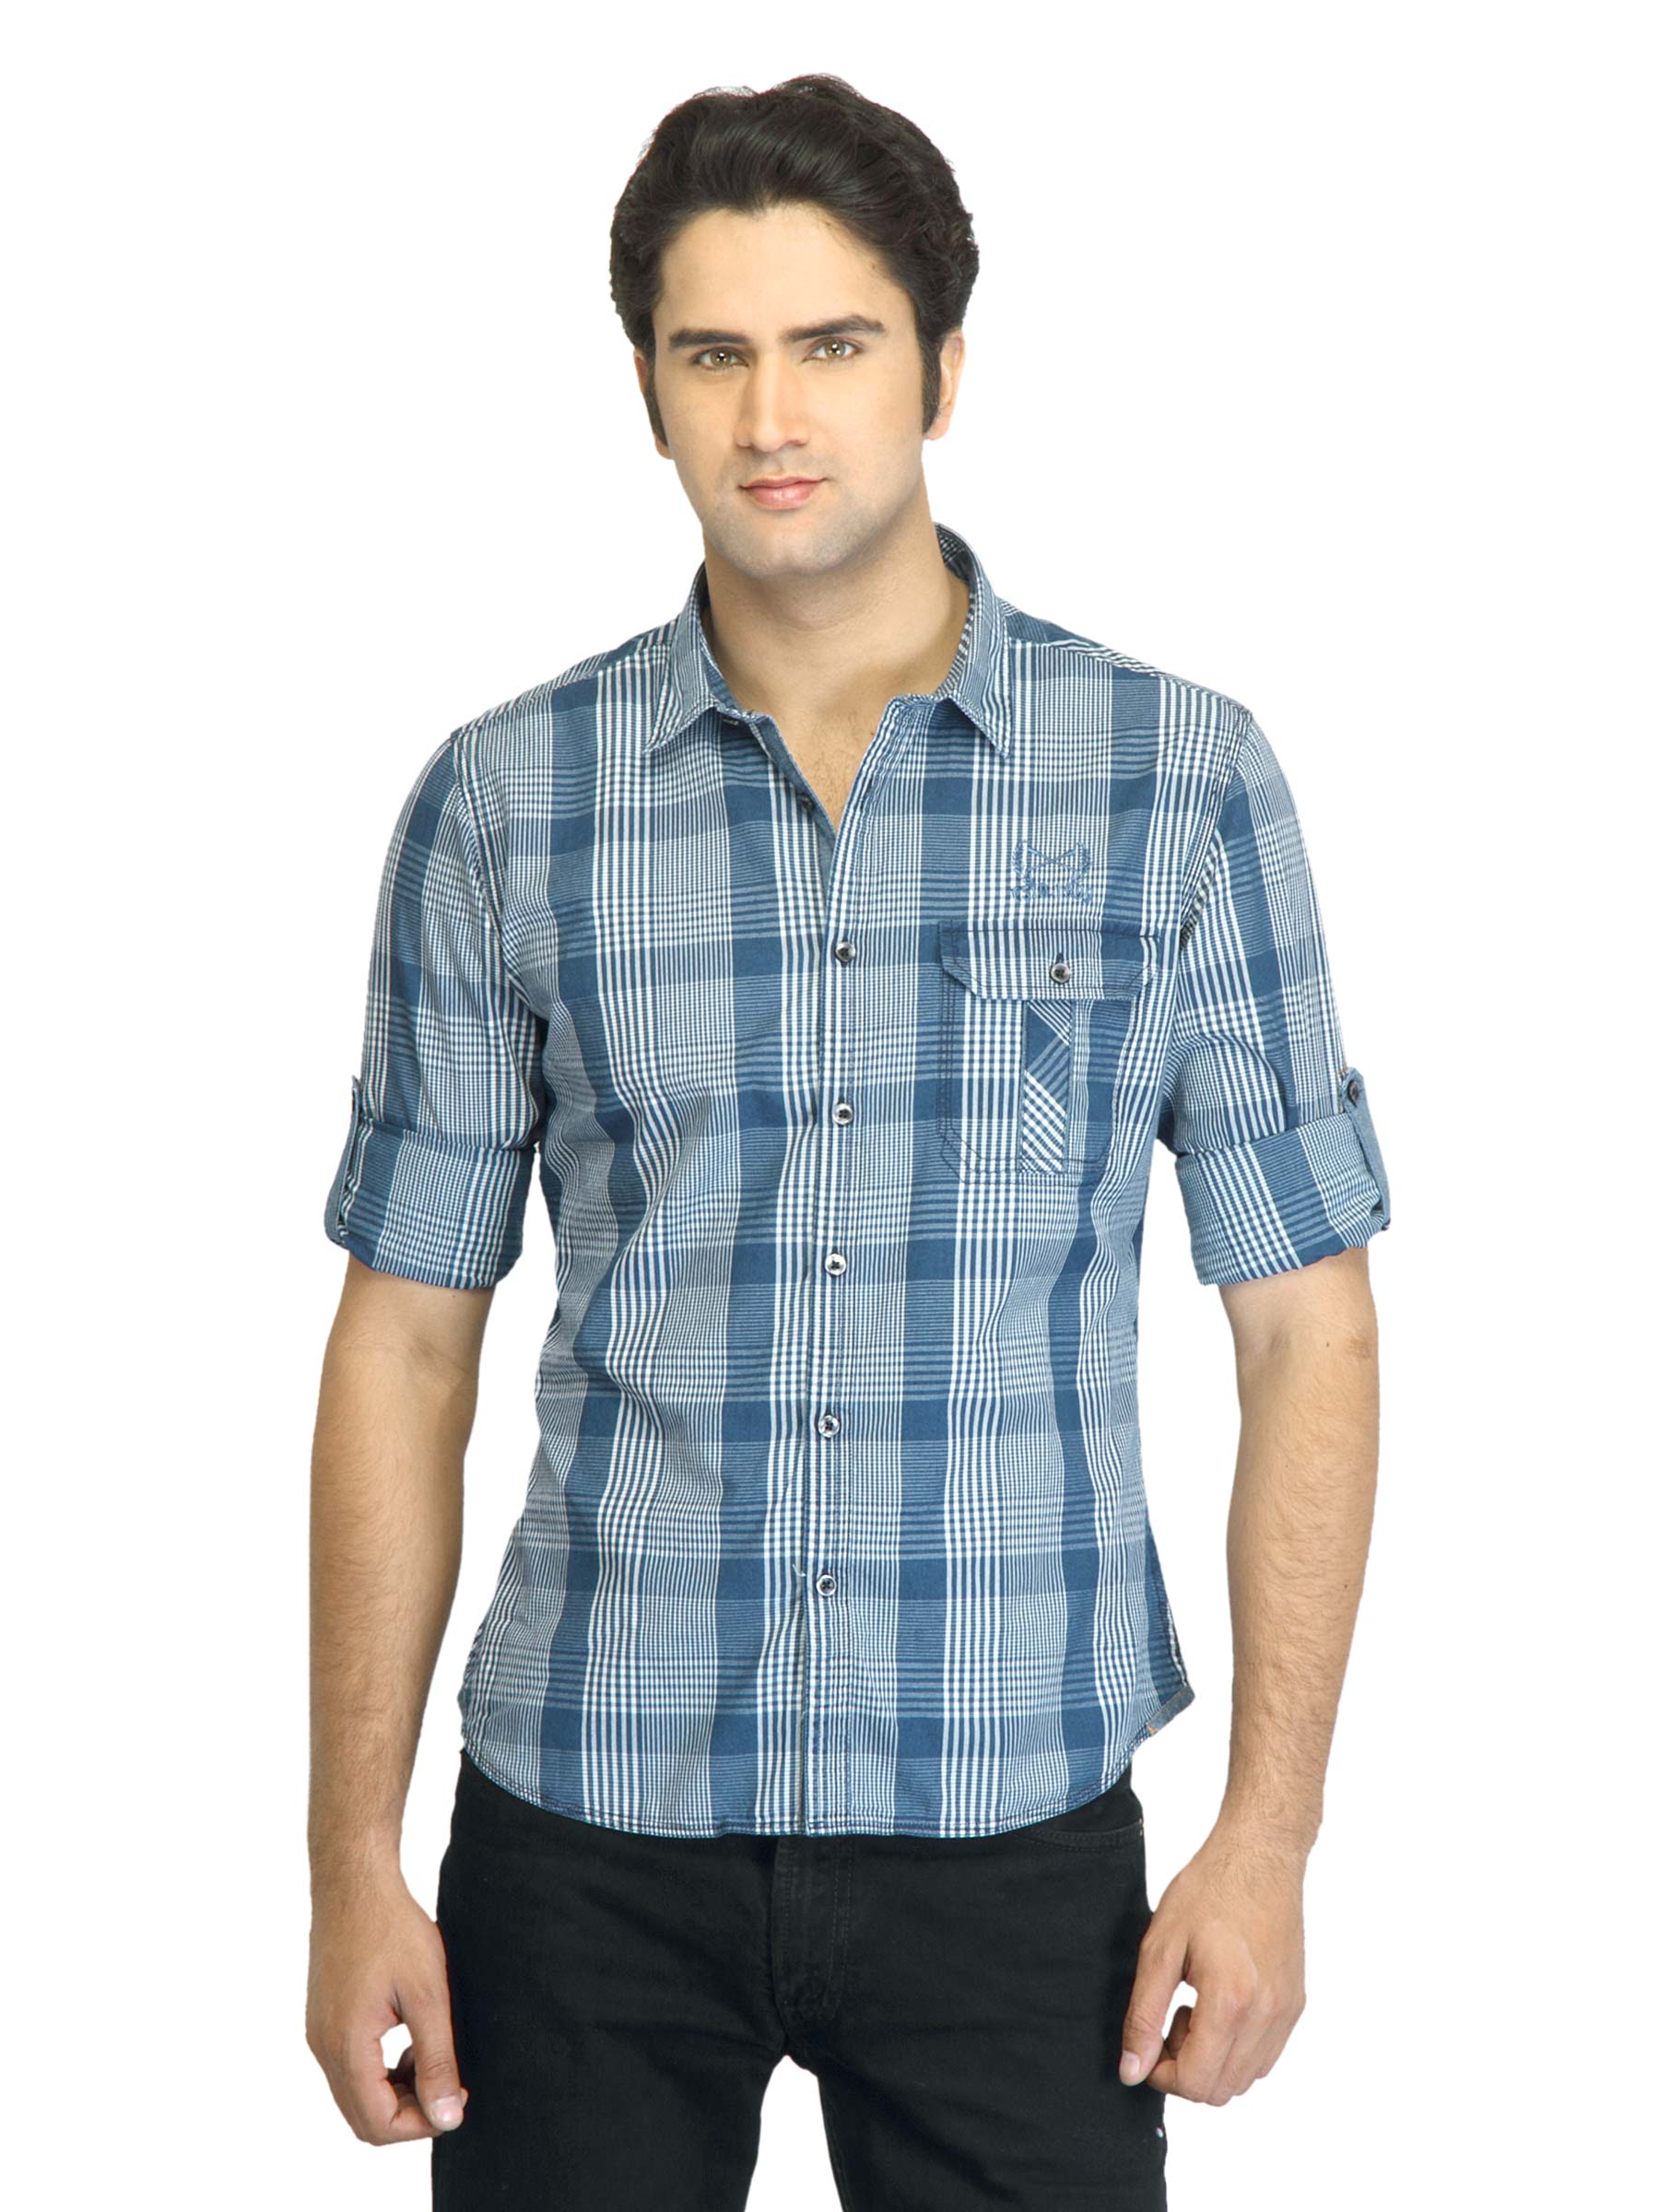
Scullers Men Check Blue Shirt
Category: Apparel / Topwear / Shirts
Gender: Men
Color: Blue
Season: Summer 2012
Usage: Casual